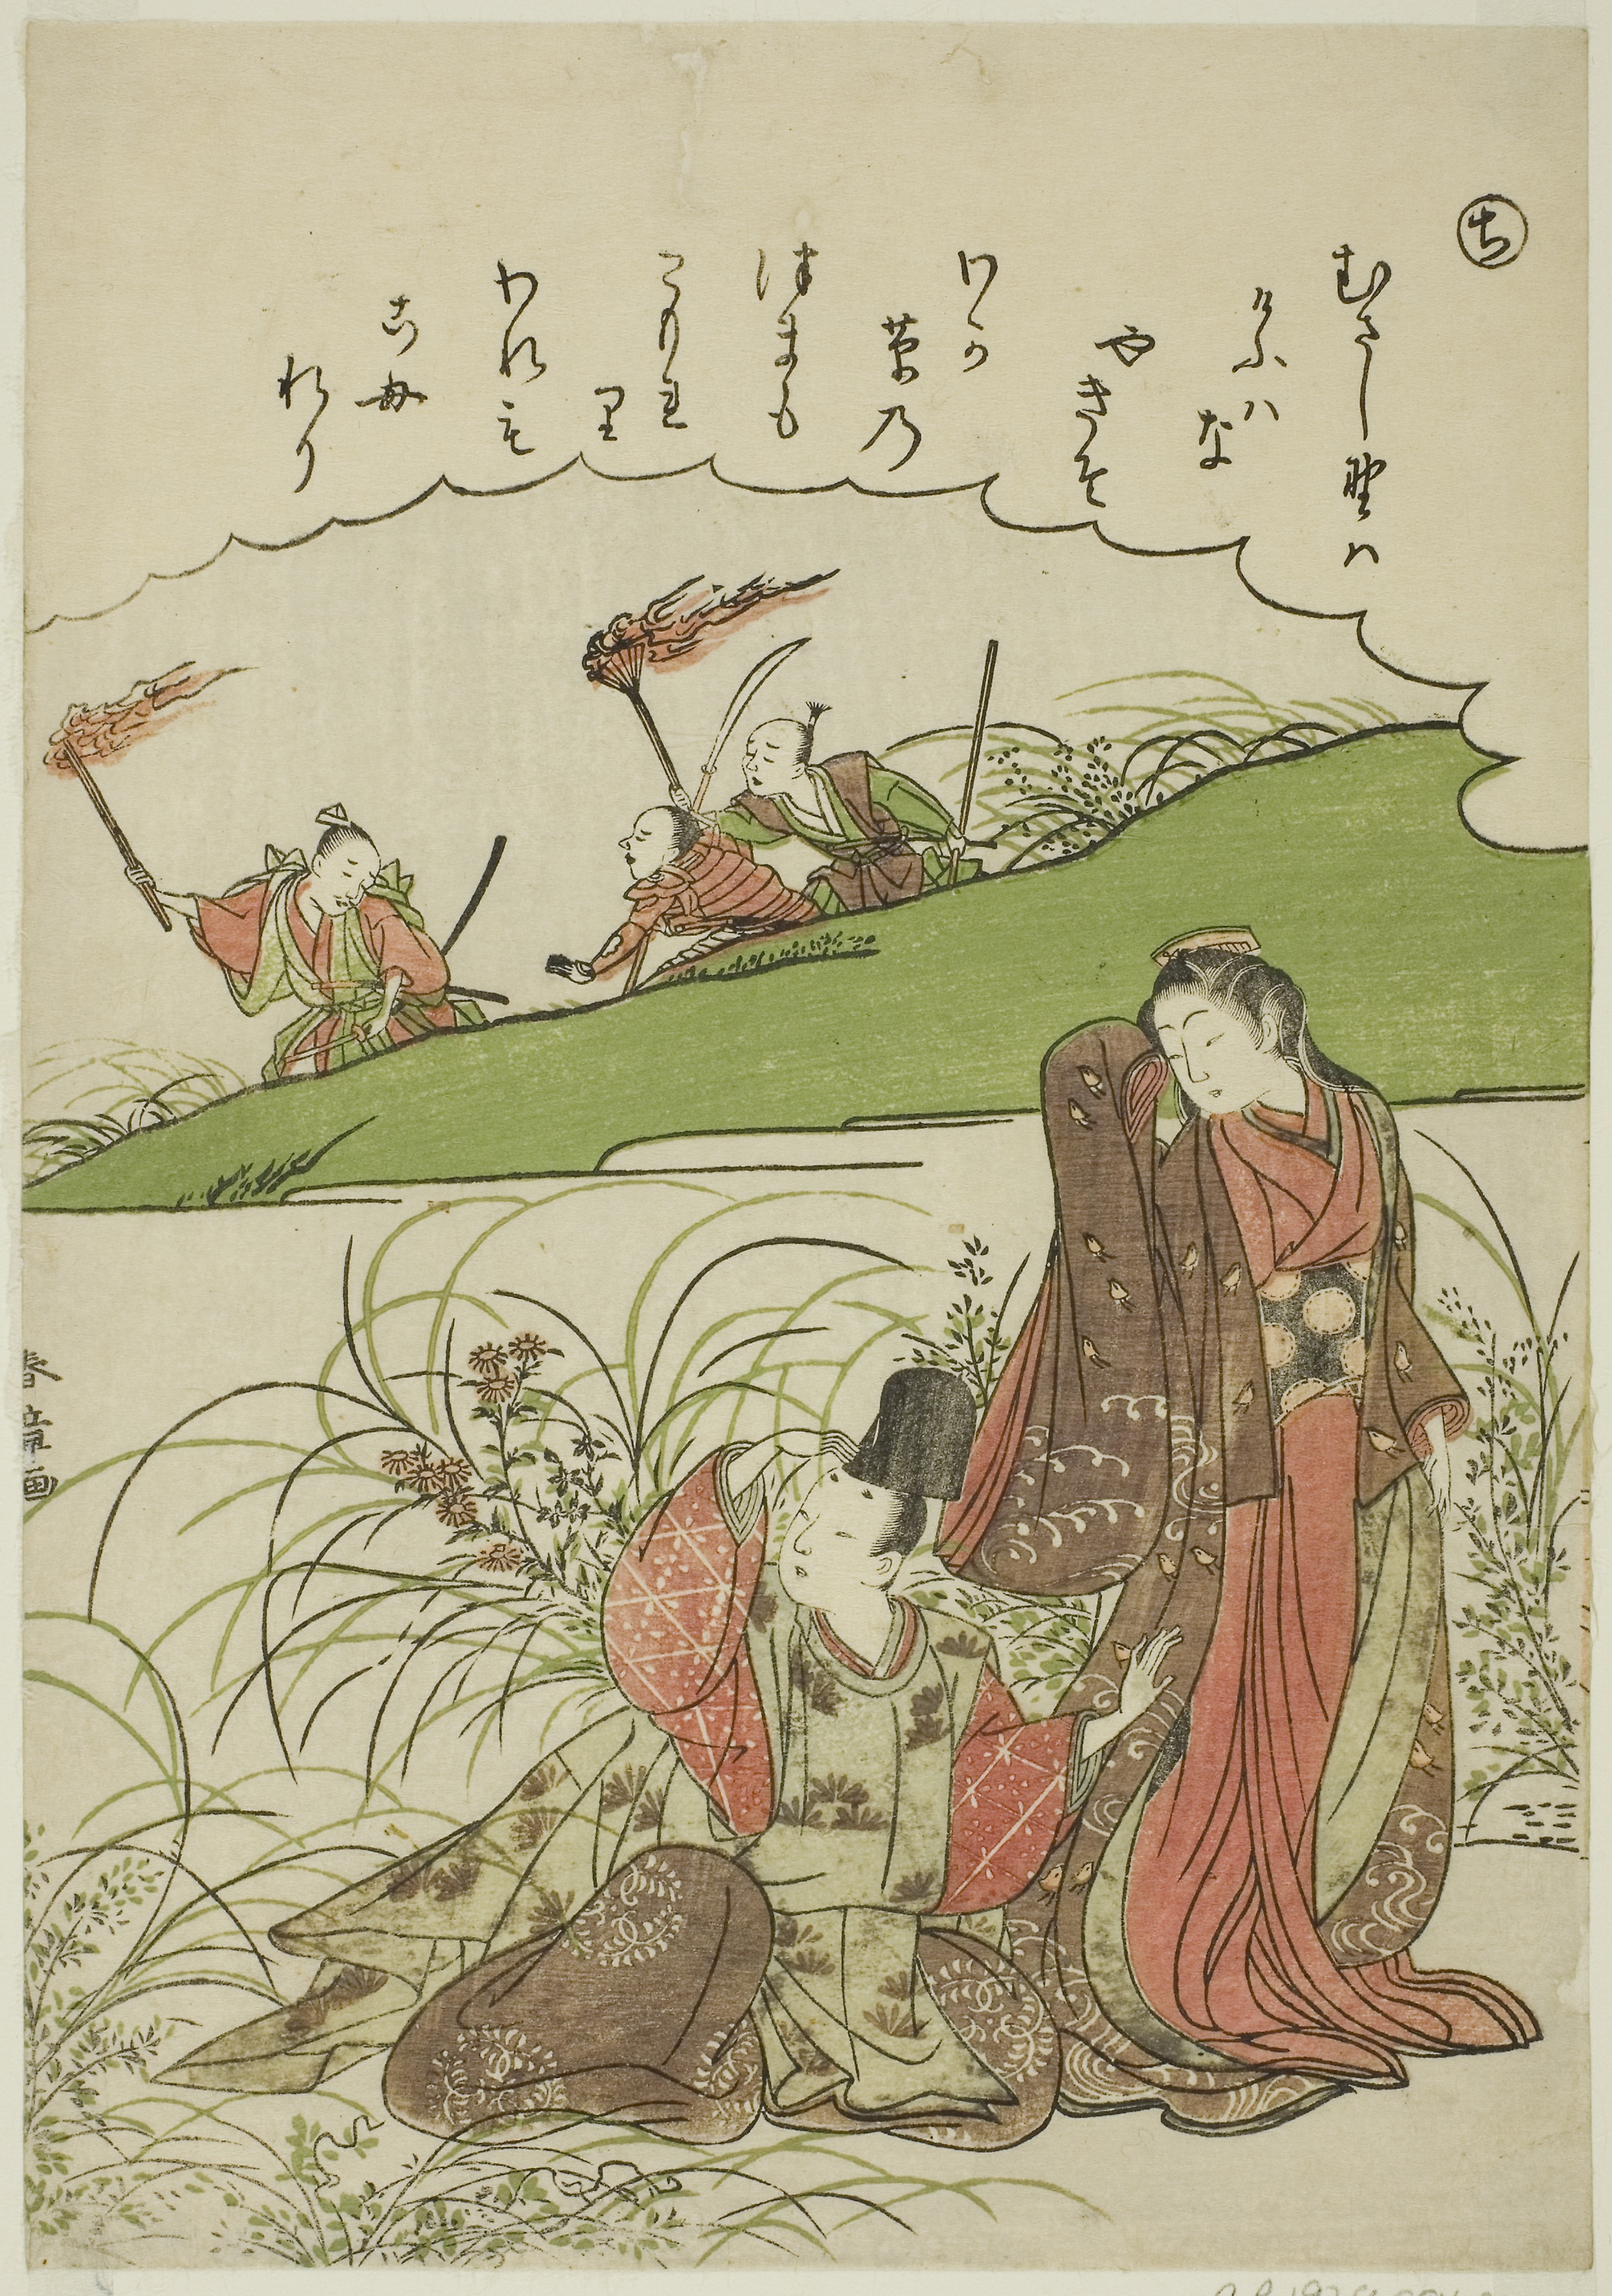
art, illustration, mythical creature, flower, plant, fictional character, tree